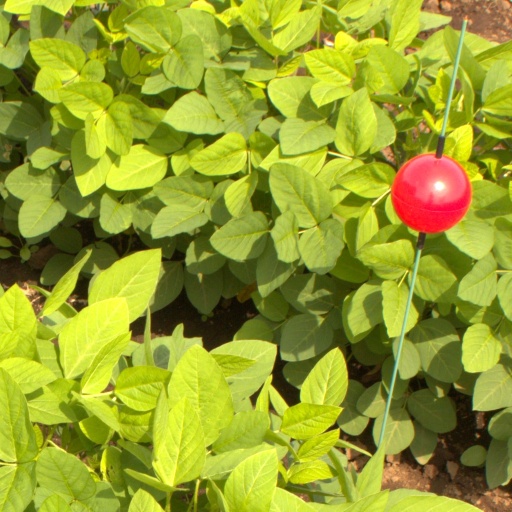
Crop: soybean